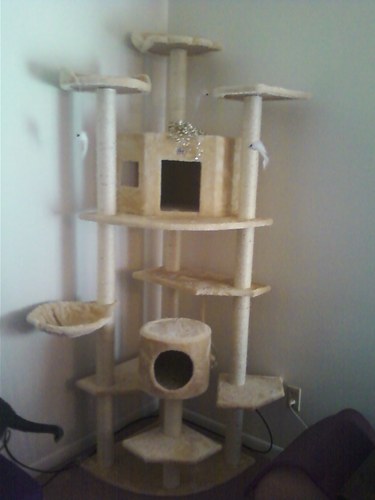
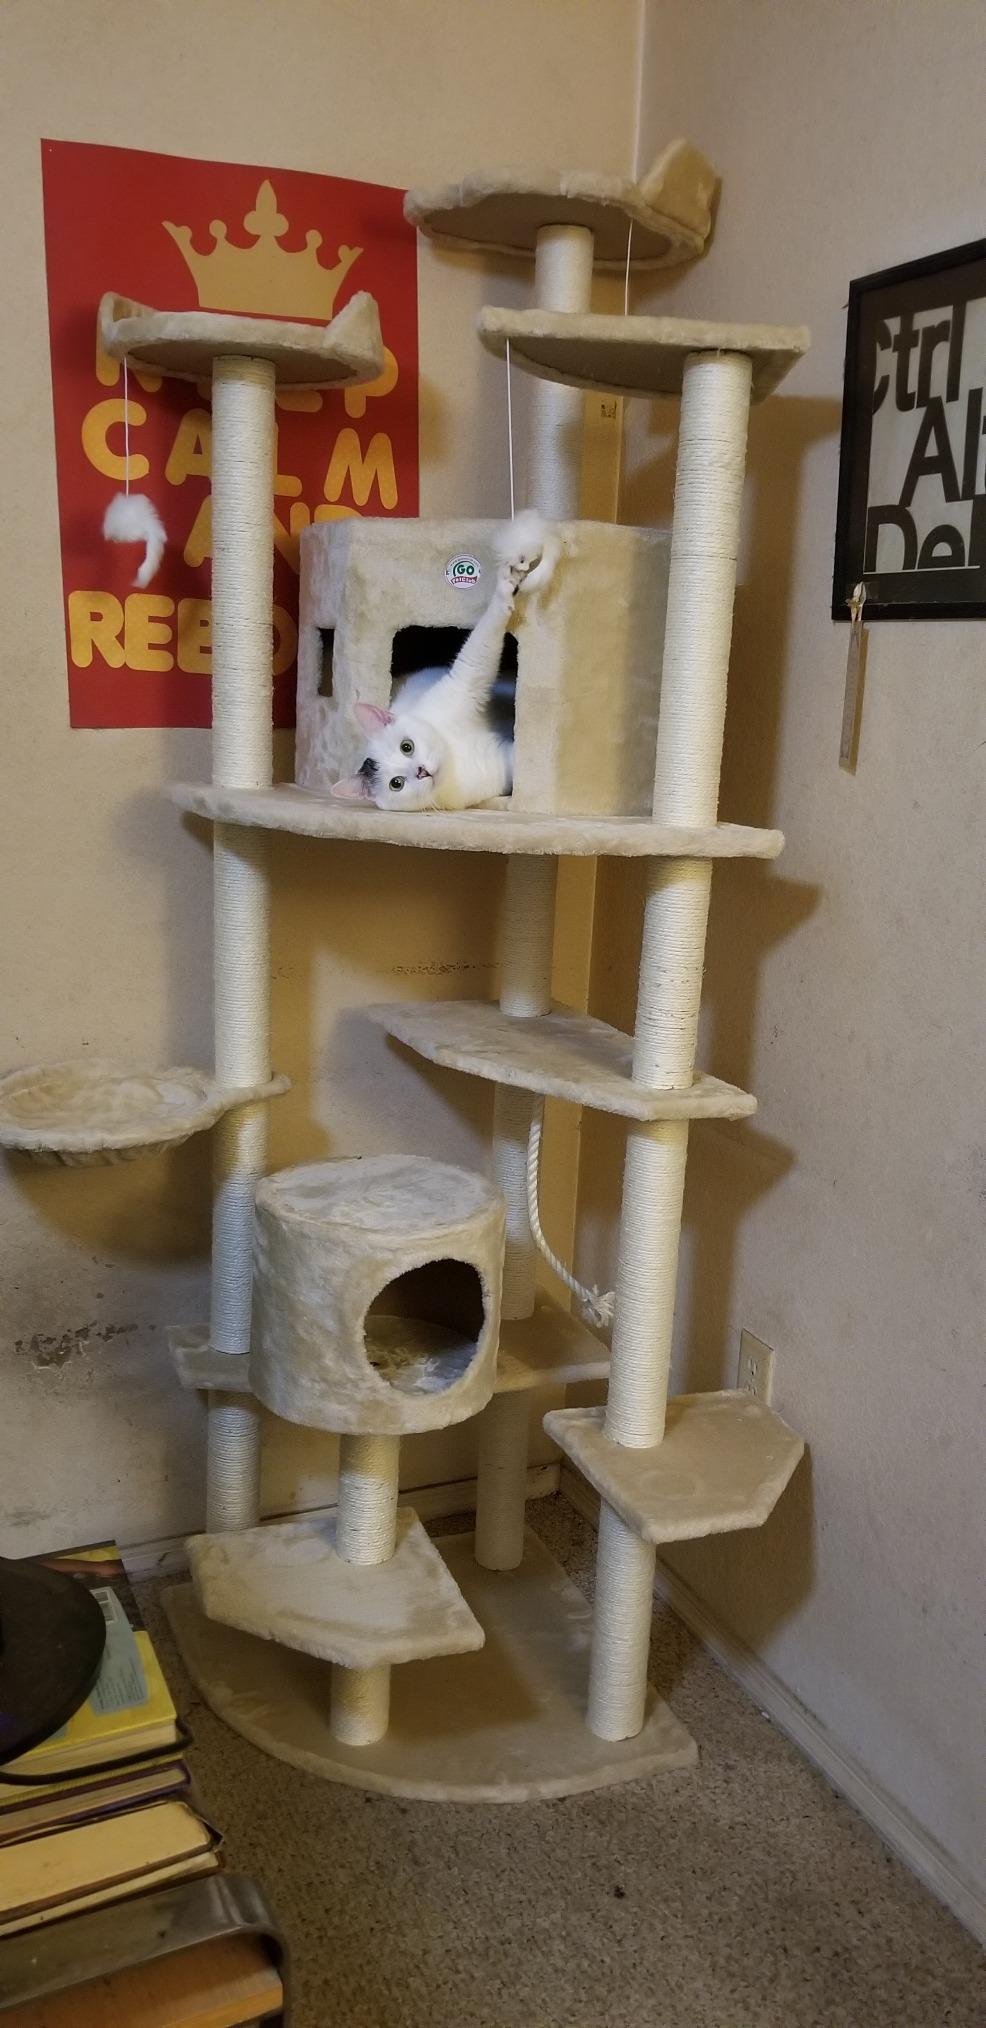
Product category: items_cat tree
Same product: yes